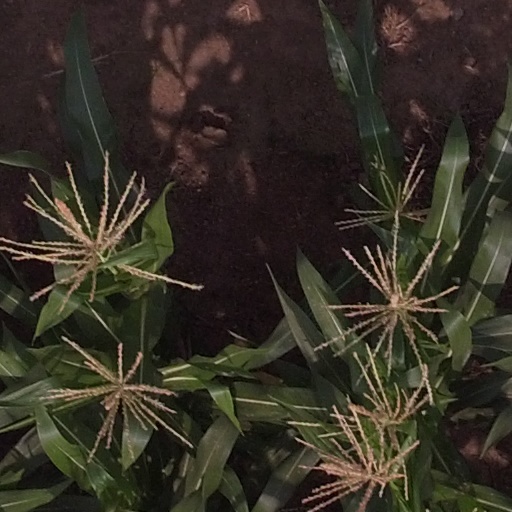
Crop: maize; corn